Birmingham Union Workhouse

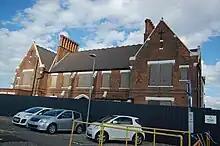
The gatehouse in 2017, just before demolition. The top of the "arch of tears" is just visible

A new infirmary building, built to increase the capacity of the old one, was constructed between 1850 and 1852 under the Poor Law Amendment Act 1834, to designs by John Jones Bateman and G Drury. It was built in the Winson Green area, to the west of the city centre. The main entrance building, though derelict, survived until demolition in September 2017. Its arched entrance was known as "the arch of tears". The remainder of the workhouse was demolished in the early 1990s.